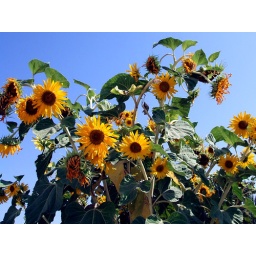
Sunflower seeds are found in every market in Chinese Turkestan. These spotted growing roadside in Xinjiang.